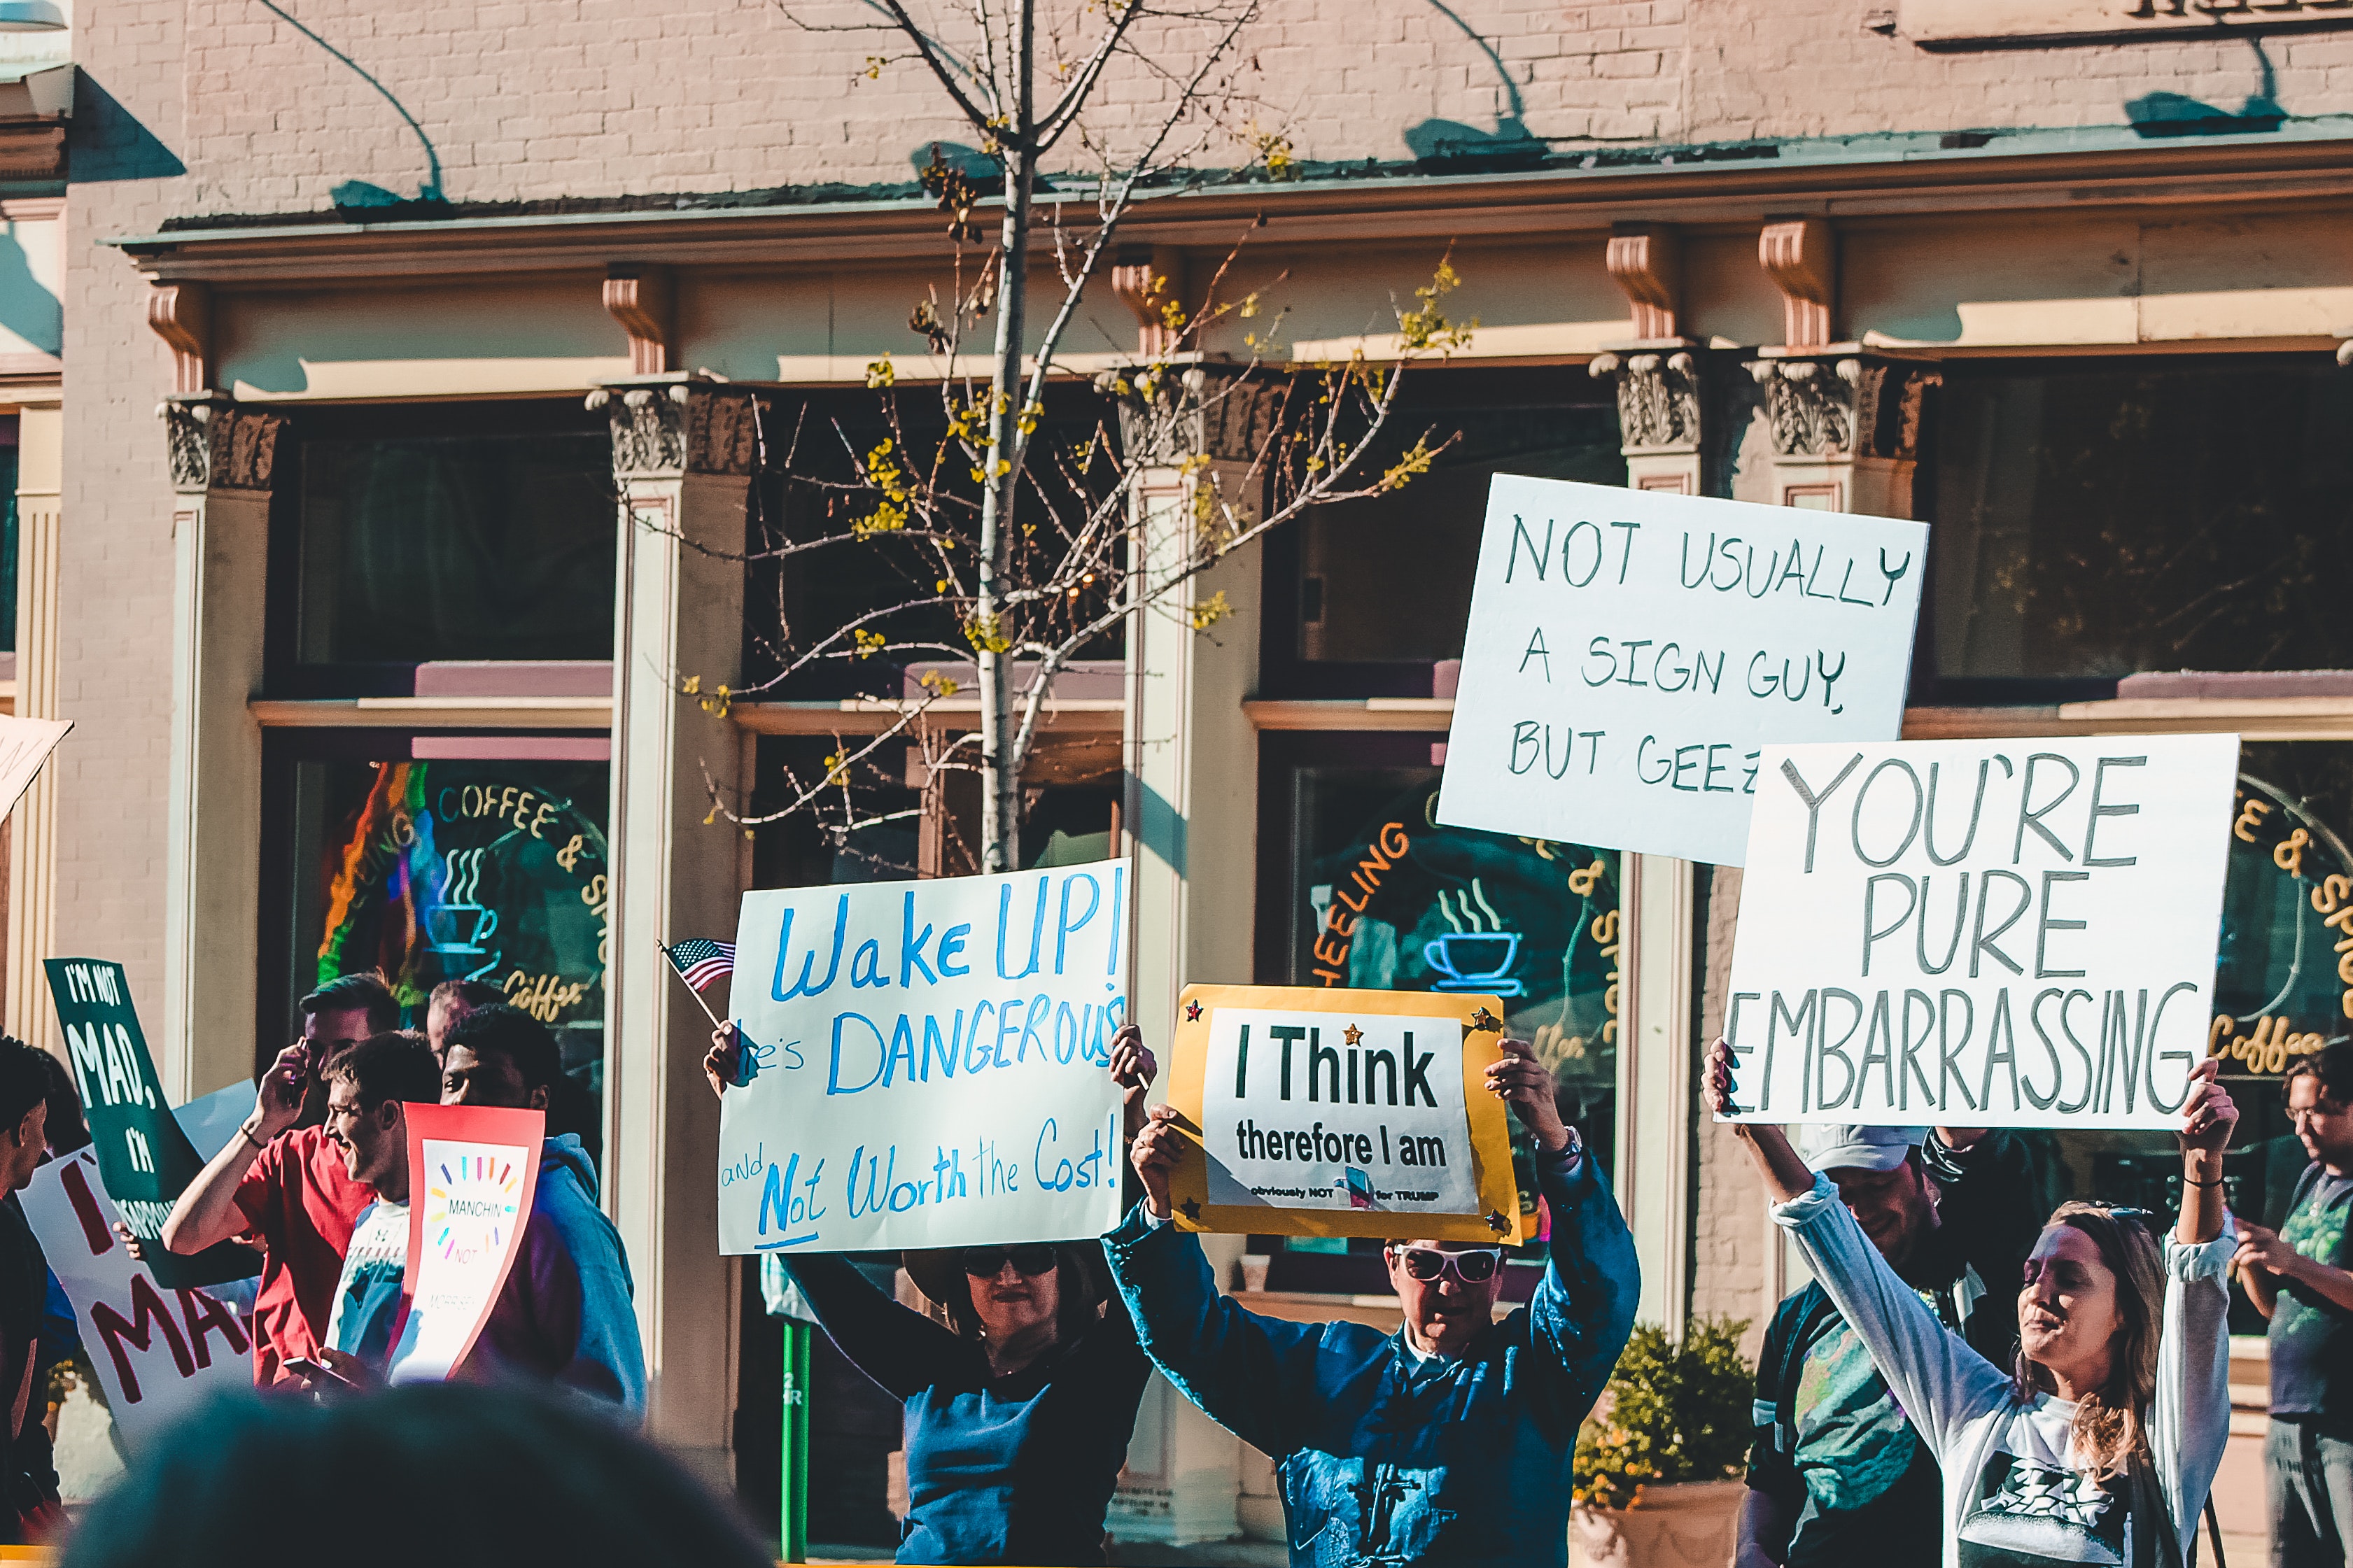
demonstration, crowd, protest, event, festival, street, recreation, city, parade